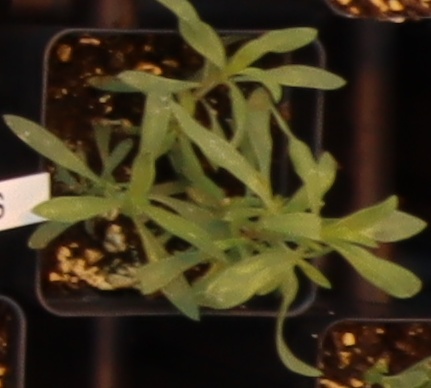
Label: Kochia